Air hockey

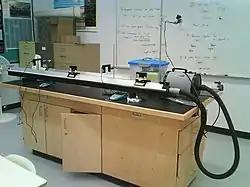
An air track, as designed by John Stull. This technology formed the basis of later air hockey games.

In the early 1960s physicists began designing and building crude air tracks for educational purposes. John Stull, a professor at Alfred University, created a simple low-friction air track using a vacuum cleaner under a flat surface perforated by small holes. Stull partnered with the Ealing Corporation, which further developed the idea.